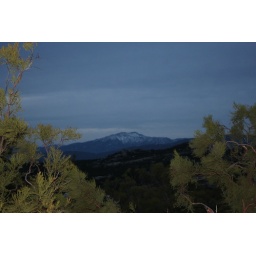
San Jacinto Peak framed by trees and sky at end of day